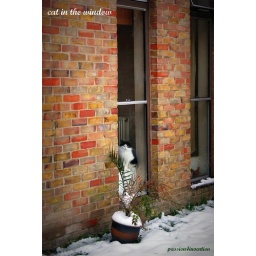
cat in the window